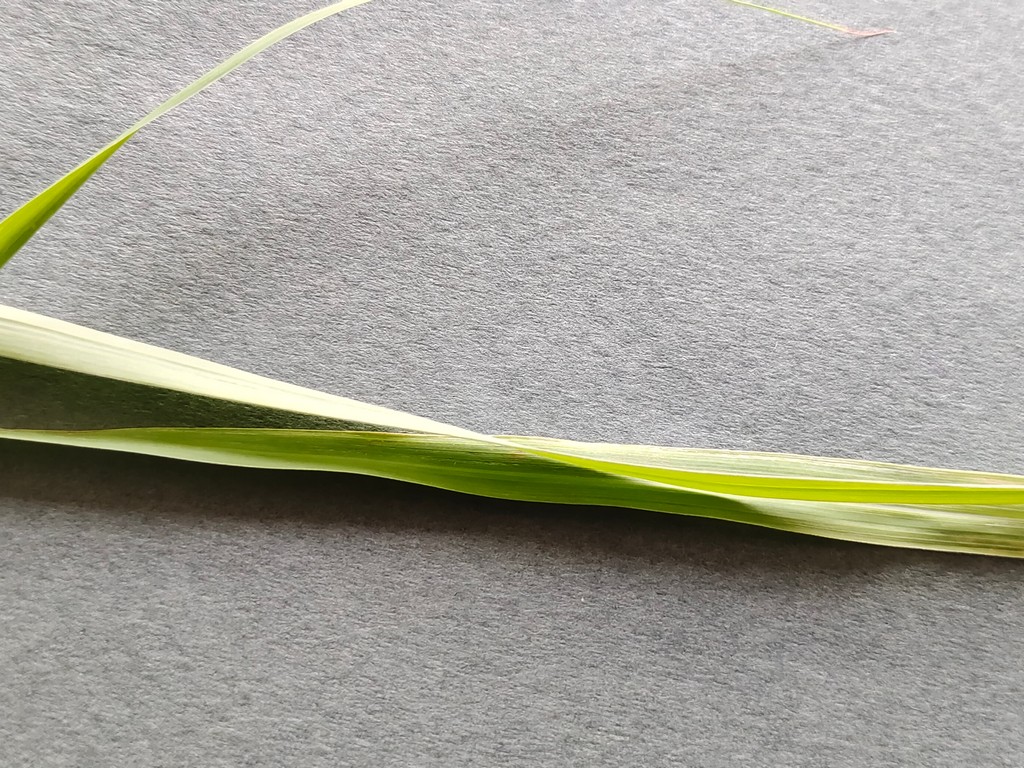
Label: Healthy